Marc Sway

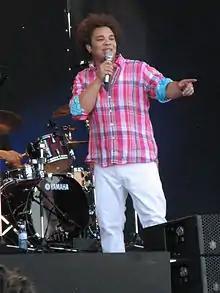

Marc Sway (born 25 June 1979 in Männedorf), is a Swiss soul and pop singer. Since 2003 he has released five albums and from 2013 Sway acts as a juror and vocal coach in the television singing competition "The Voice of Switzerland".